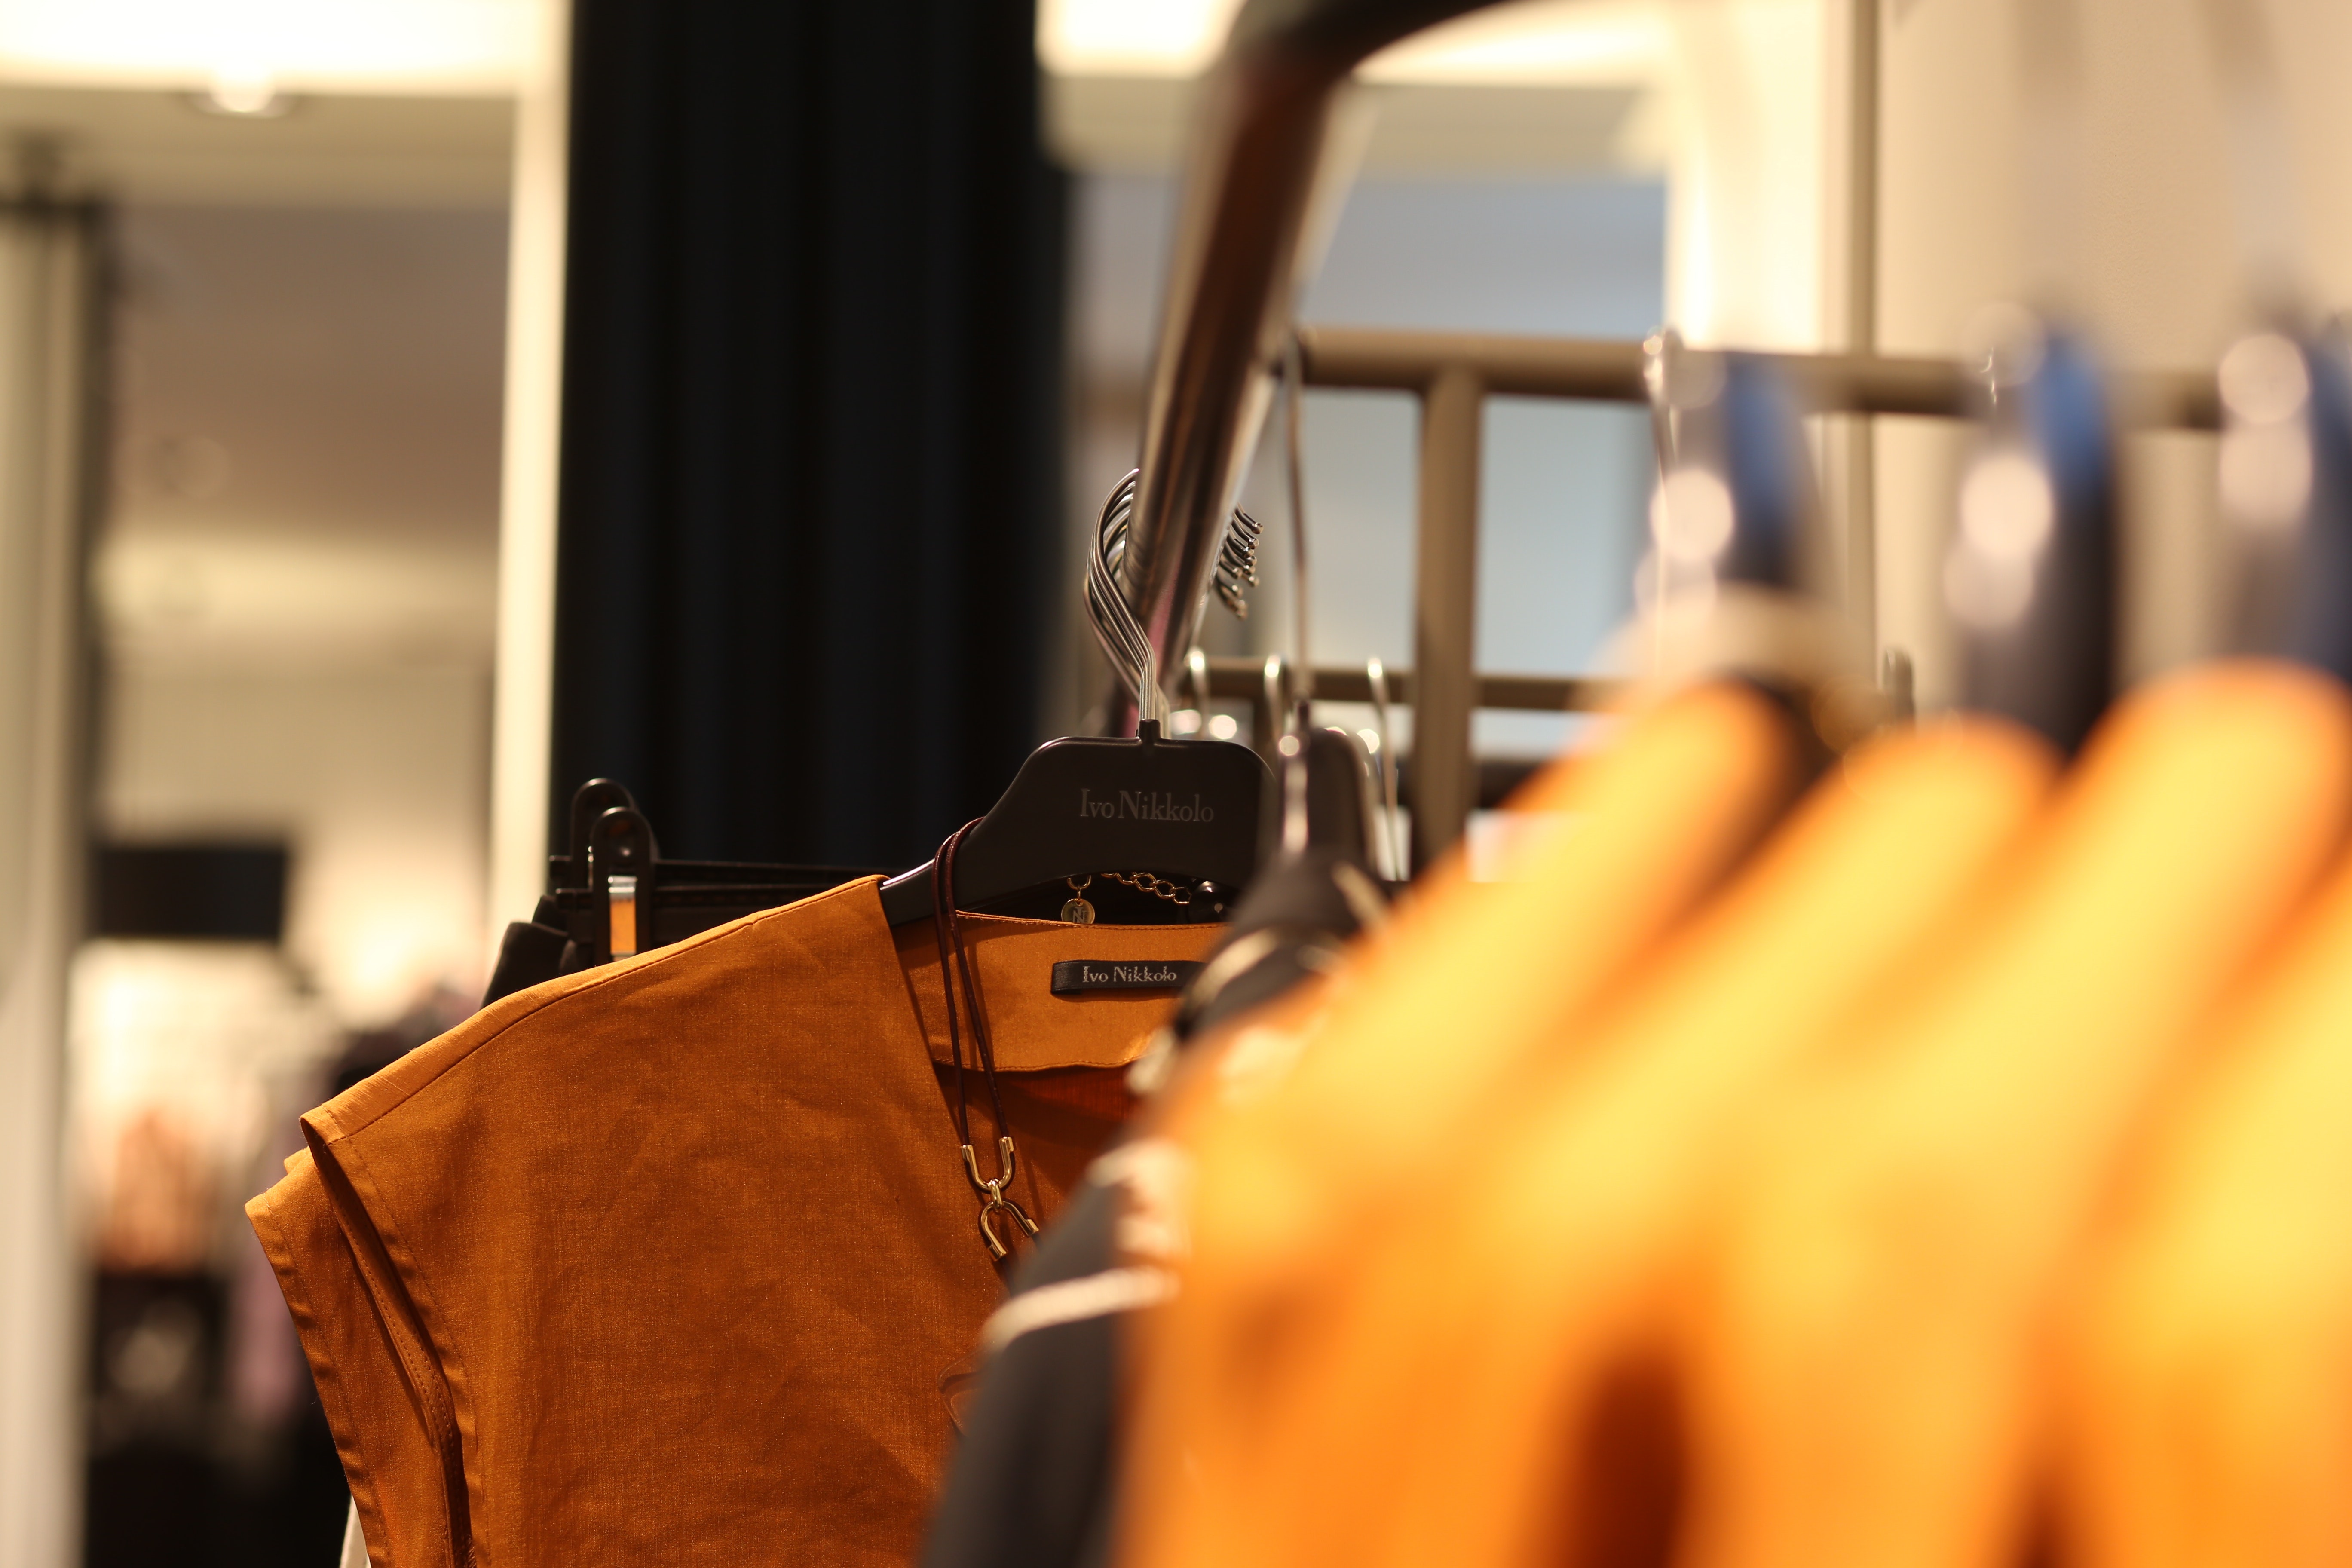
wood, flooring, product